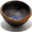
Label: bowl